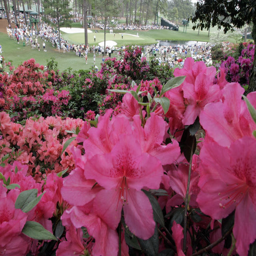
all the holes are named after flowers on the course .